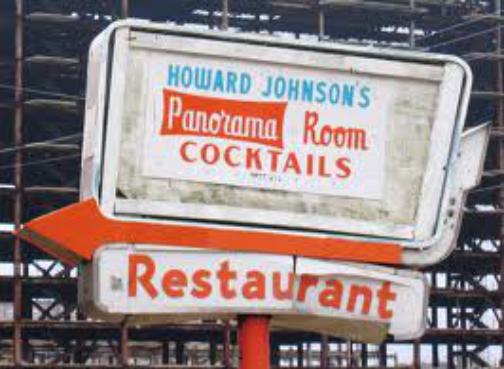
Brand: Howard Johnson's
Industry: Others